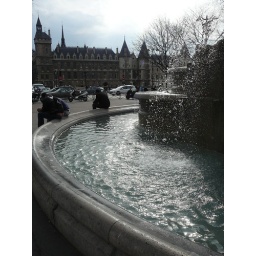
People hanging out by a fountain across the river from a fairy tale-like building in Paris.